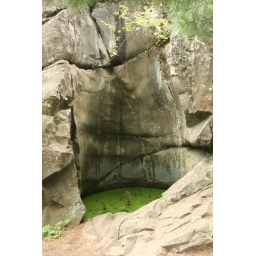
Glacial &amp;quot;potholes&amp;quot; formed by sand and rock drilling through the basalt.